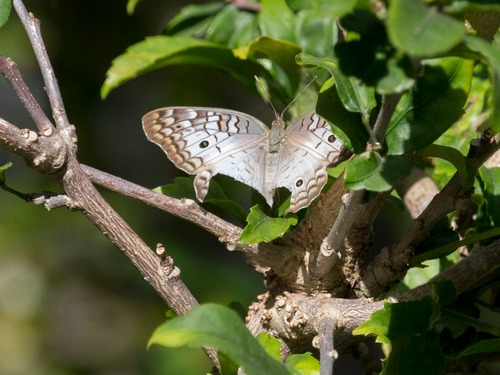
Scientific name: Anartia jatrophae
Common name: White peacock
Family: Nymphalidae
Order: Lepidoptera
Pollinator type: Primary pollinator
Habitat: Gardens, parks, and open areas
Geographic range: Southern United States to Argentina
Conservation status: Least Concern